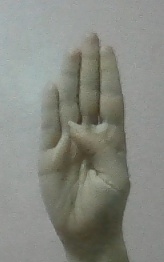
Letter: kaaf